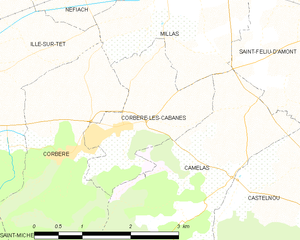
Corbère-les-Cabanes
Kort over kommunen
Kort over kommunen
Corbère-les-Cabanes er en by og kommune i departementet Pyrénées-Orientales i Sydfrankrig.